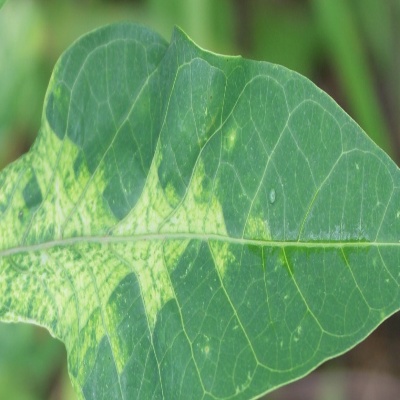
Crop: Cassava
Condition: mosaic